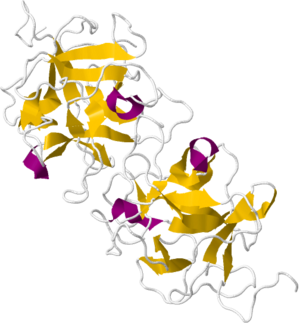
La miraculine est une glycoprotéine extraite de l'arbre à fruit miracle, un arbuste originaire d'Afrique de l'Ouest.